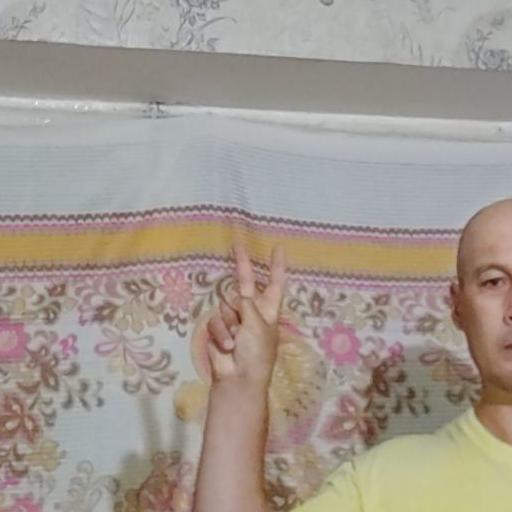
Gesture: peace